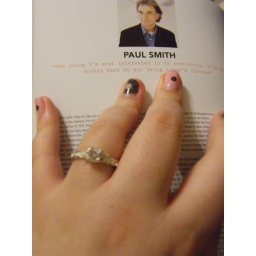
I have one seriously gorgeous rock on my finger and a seriously gorgeous book in front of me.